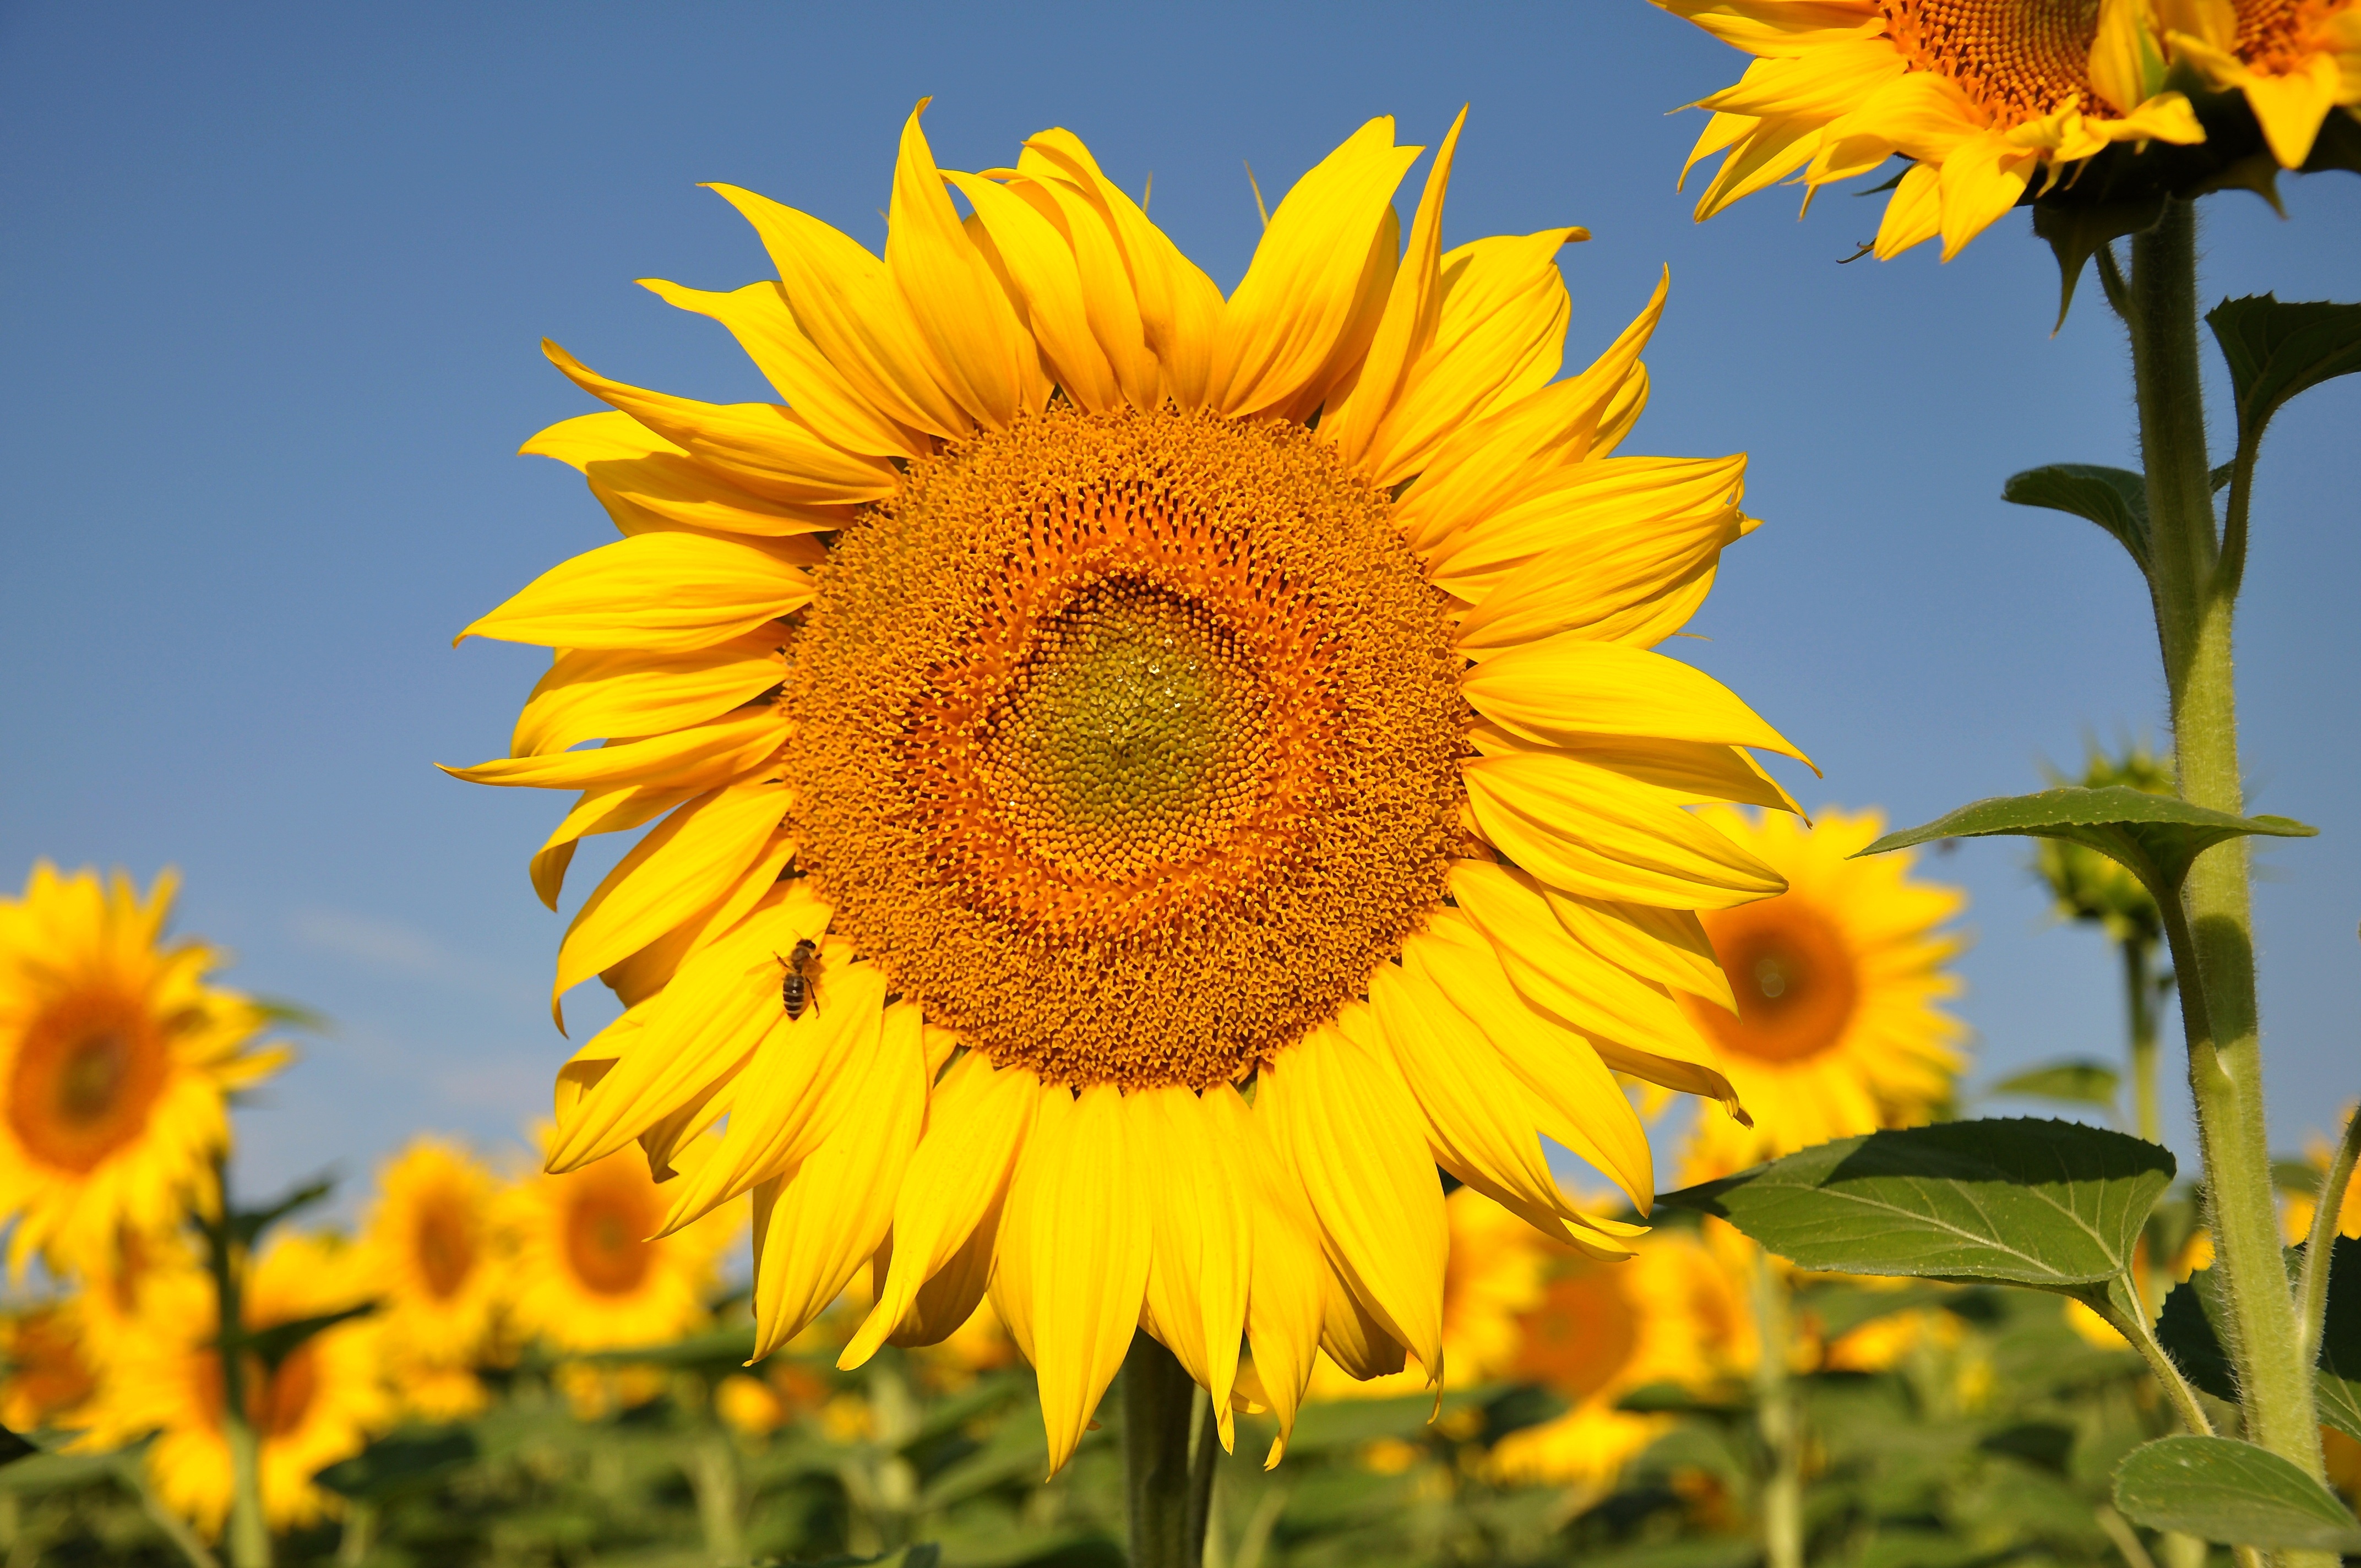
plant, field, flower, yellow, flora, sunflower, yellow flower, sunflower field, flowering plant, daisy family, asterales, sunflower seed, annual plant, plant stem, land plant